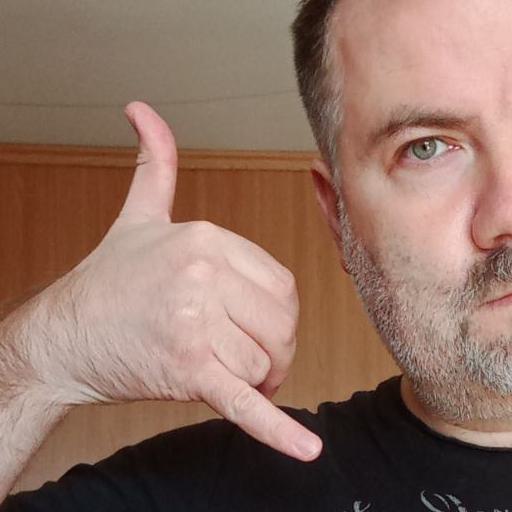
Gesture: call